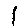
Label: 1